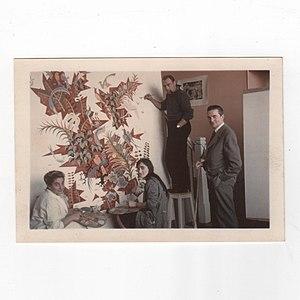
Pierre Lardin supervisant le travail d'une peinture, dans son atelier de l'école des beaux-arts de Bordeaux. Deux élèves de l'école et son épouse à gauche travaillant sur cette peinture.
Pierre Lardin, né le 14 janvier 1902 et mort en août 1982 à Paris, est un artiste verrier français, l'un des plus réputés de l'après-guerre avec Max Ingrand et Robert Pansart.